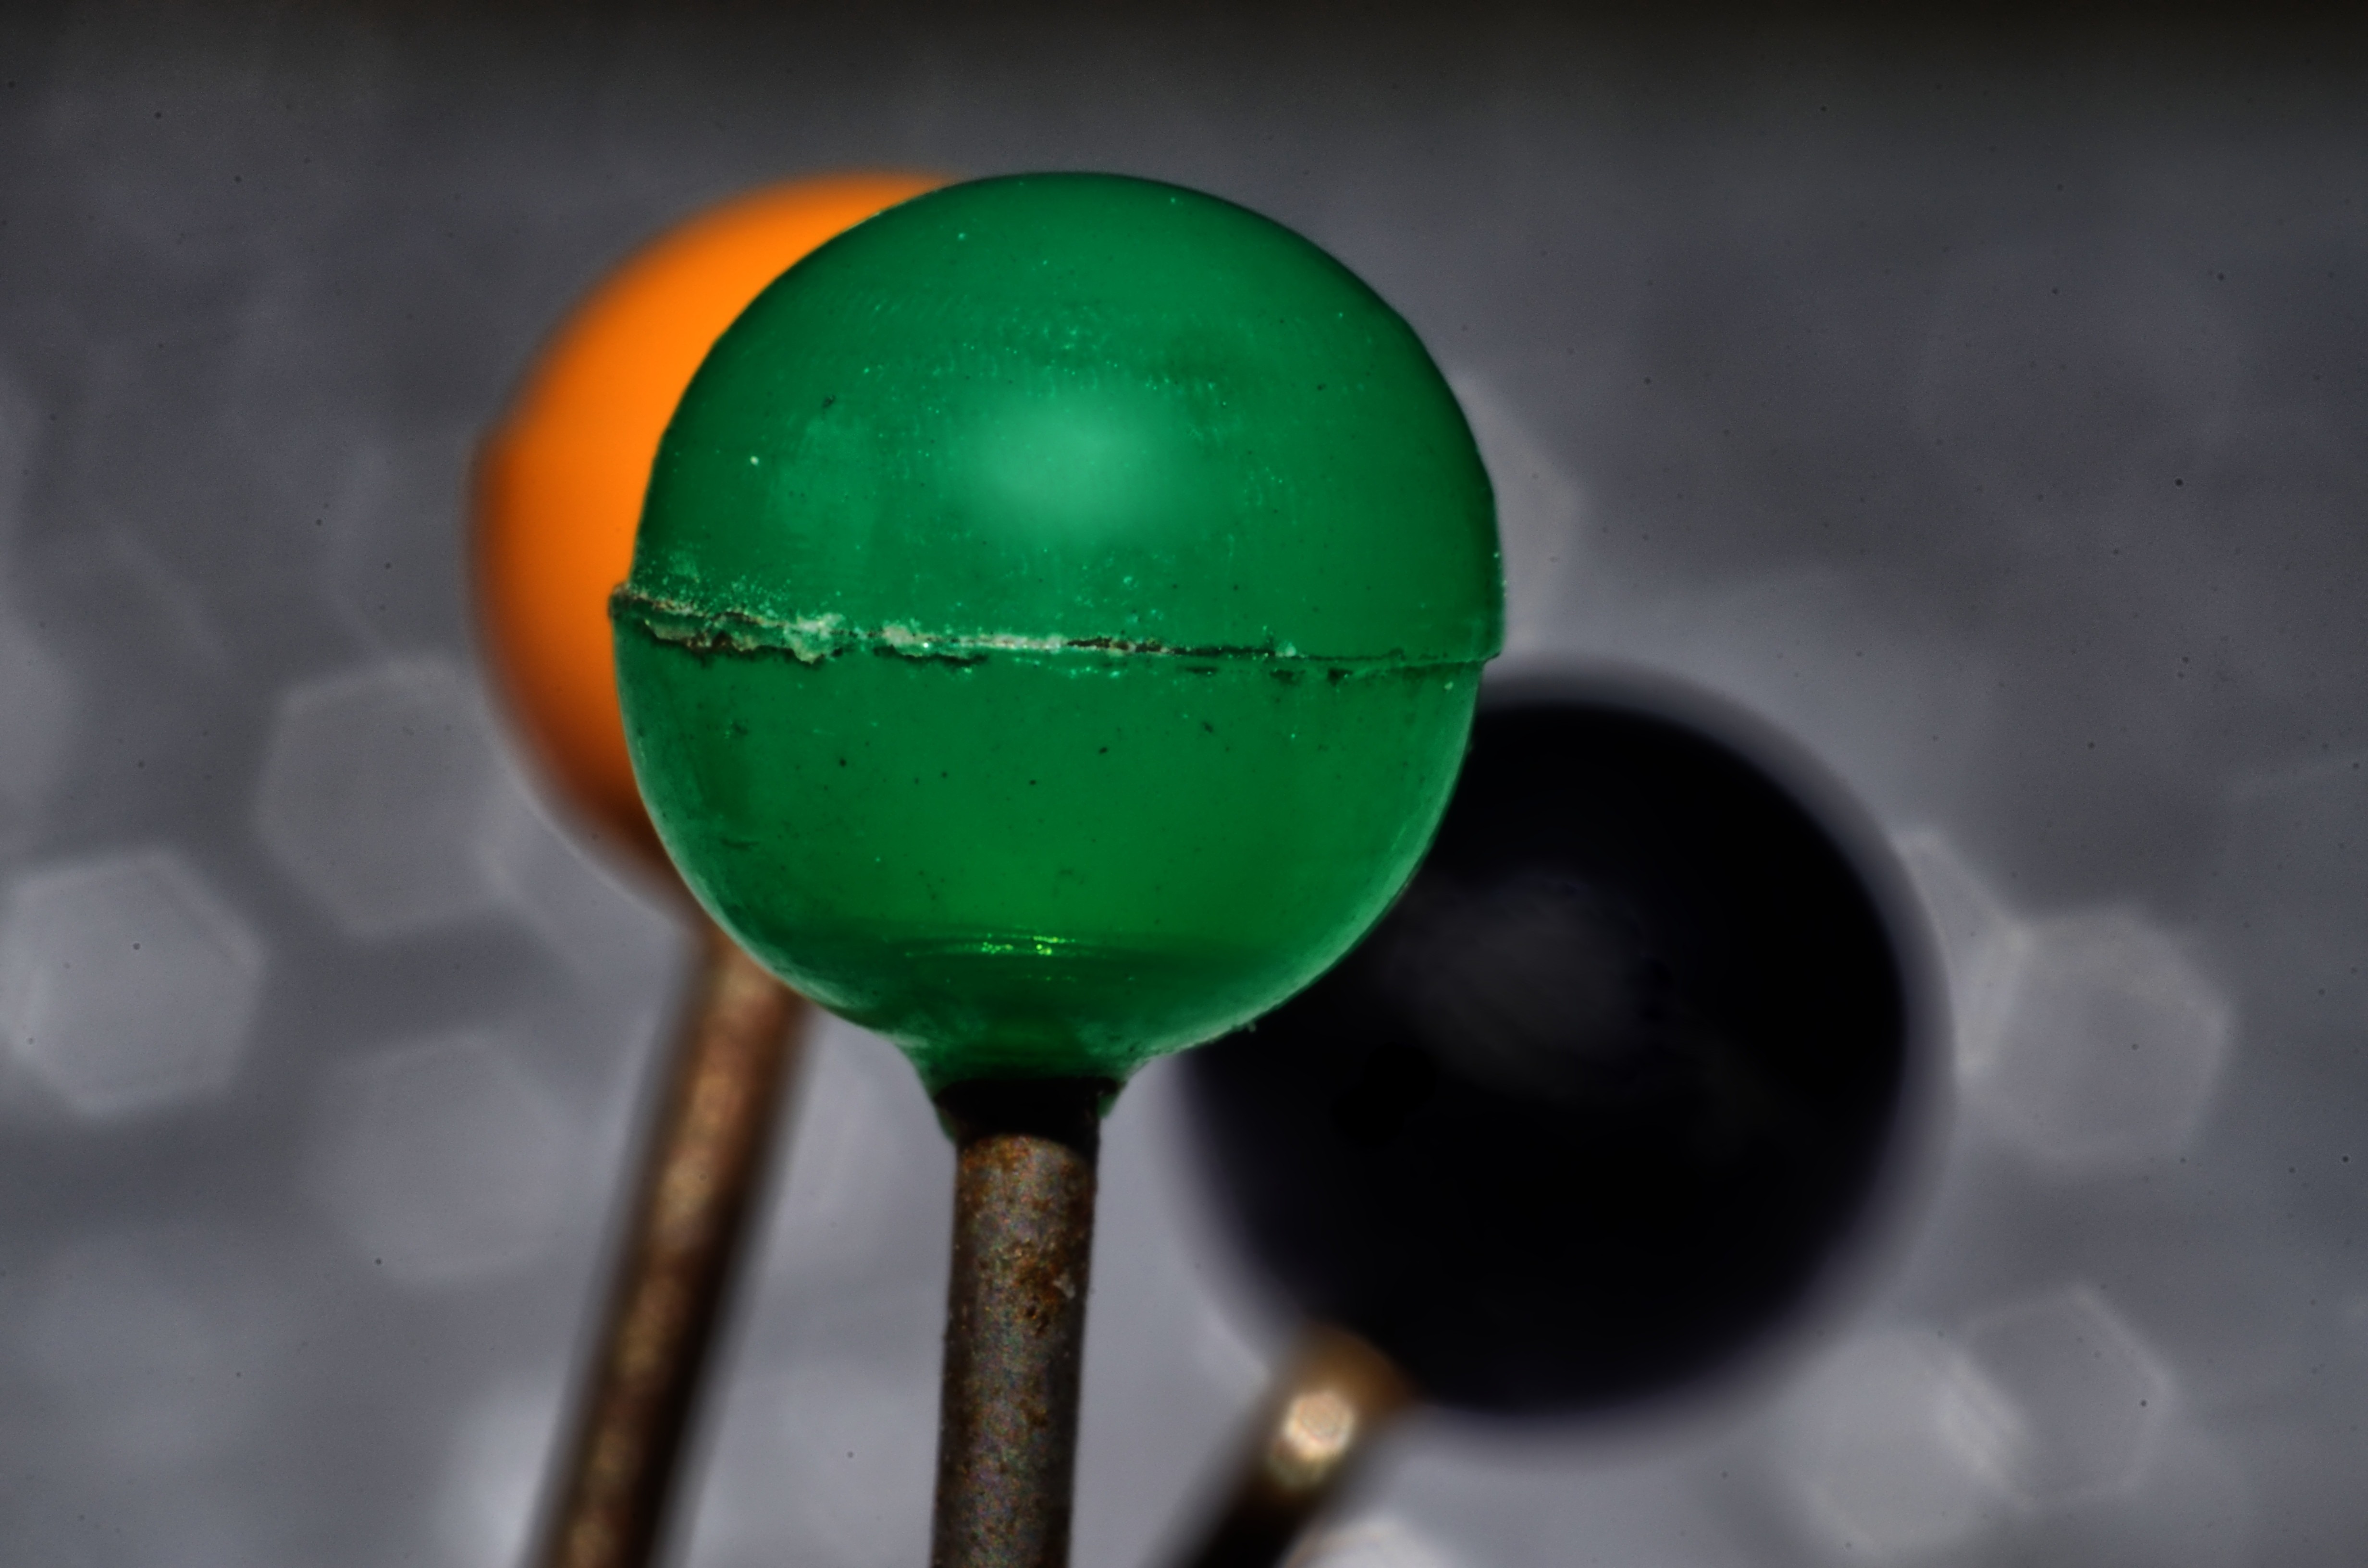
needle, glass, food, green, reflection, color, macro, blue, toy, close up, pin, sphere, macro photography, pinhead